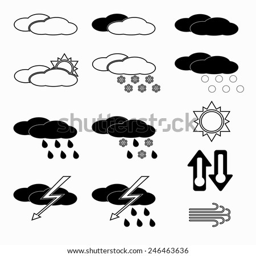
vector illustration set of weather the icons .